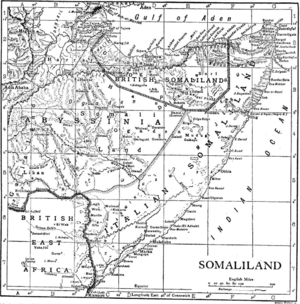
Le Somaliland, en forme longue la république du Somaliland, est un ancien territoire britannique situé dans la Corne de l'Afrique. Son indépendance autoproclamée en 1991 par rapport à la Somalie et sa Constitution du 30 avril 2000 ne sont pas reconnues par la communauté internationale. Il est revendiqué comme un État de la République fédérale de Somalie depuis la modification des entités territoriales de 2016.
La République somalie désigne la période durant laquelle en Somalie, de 1960 à 1969, les présidences d'Aden Abdullah Osman Daar puis d'Abdirashid Ali Shermarke notamment, tentent d'instaurer un gouvernement démocratique.